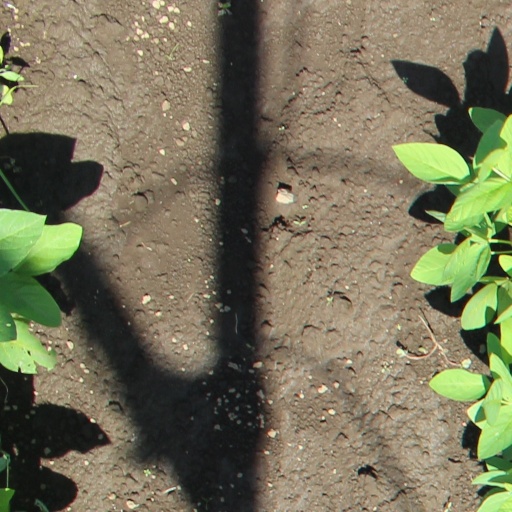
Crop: soybean